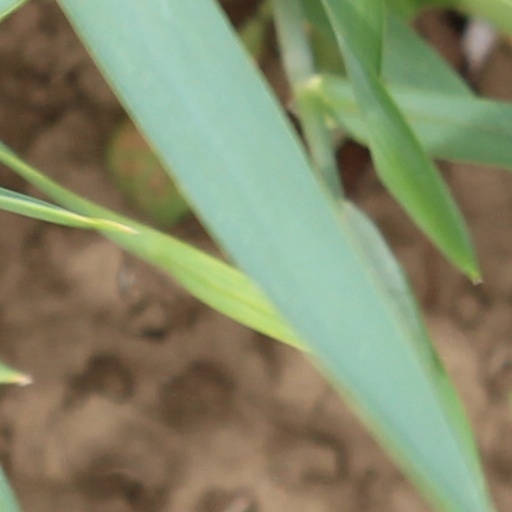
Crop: wheat